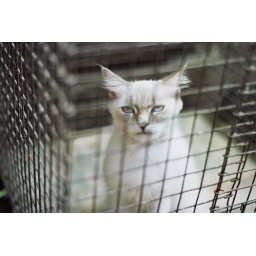
This saw this poor beautiful cat at a market in Mumbai. Wish I could free her...